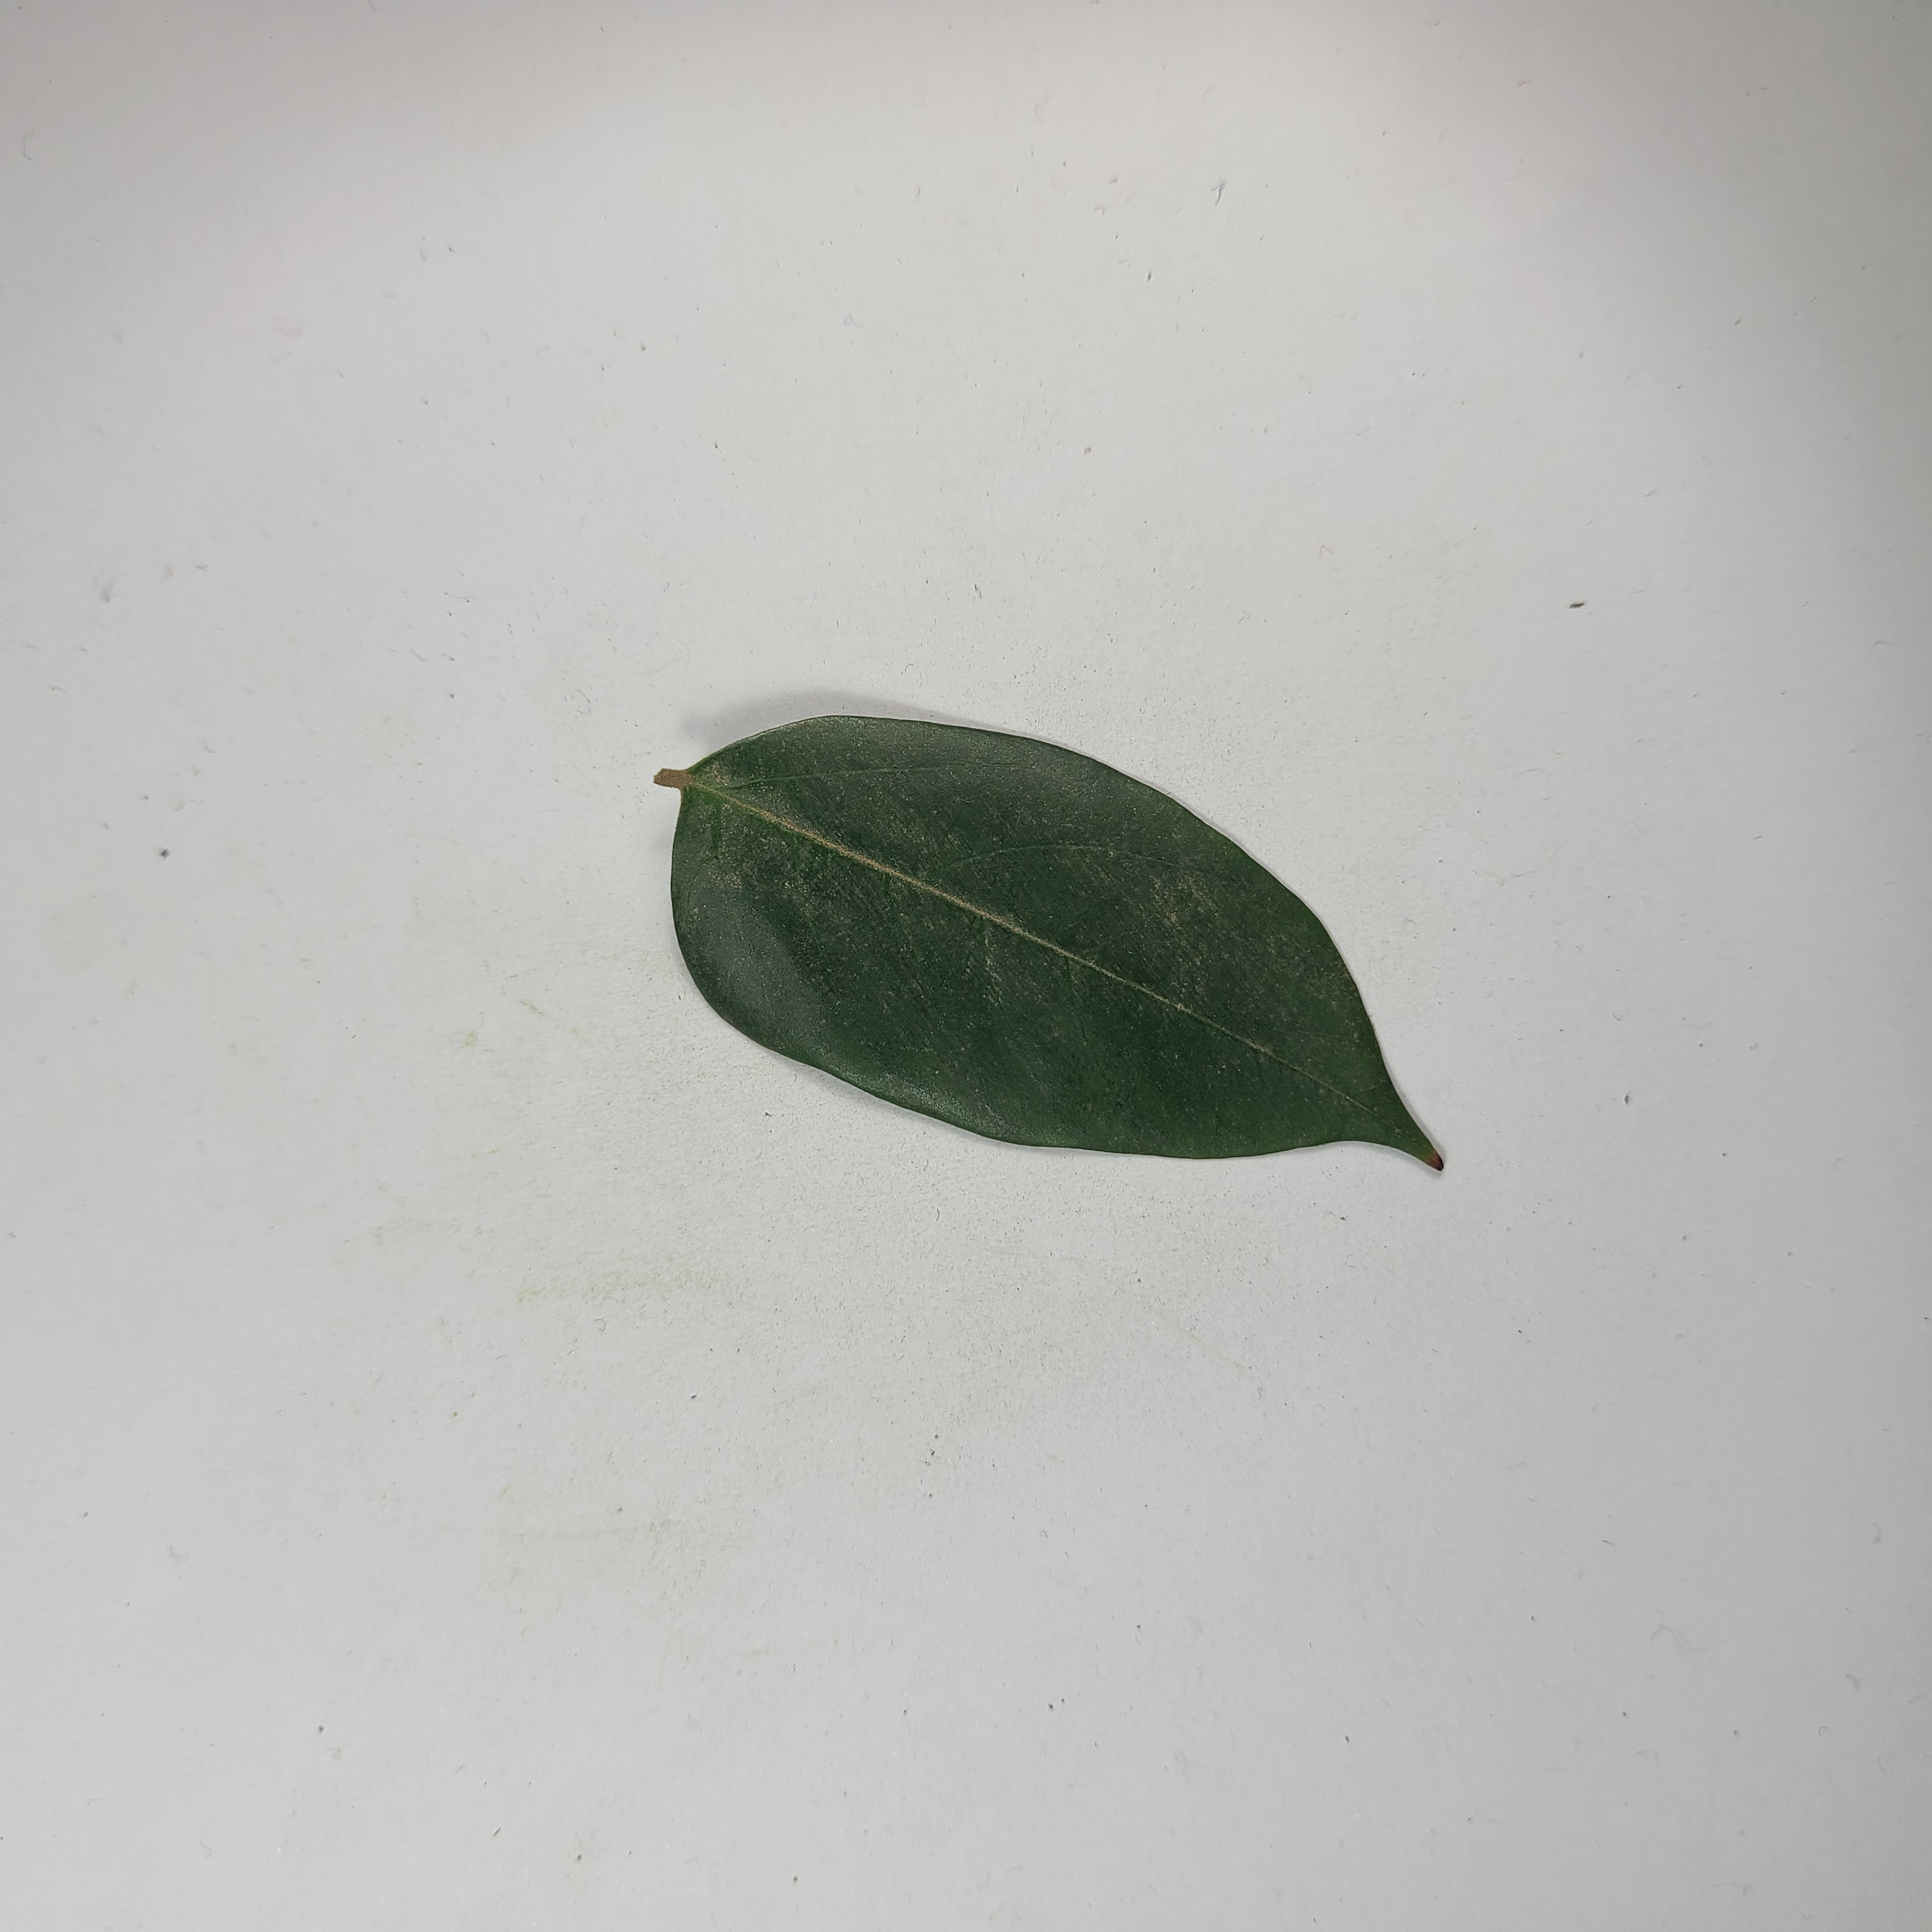
Label: Healthy Leaves